Holly Peterson

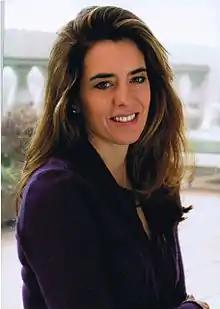

Holly Peterson (born 1964) is an American producer, journalist, and novelist. Formerly a contributing editor for "Newsweek" magazine, an editor-at-large for "Talk" magazine, and a producer for ABC News, Peterson has worked as an author since 2007.